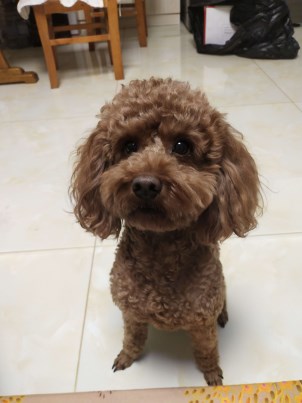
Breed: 7449-n000128-teddy